Srinivas Institute of Medical Sciences and Research Centre

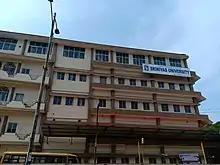
Srinivas University in Mangaluru

Srinivas Institute of Medical Sciences and Research Centra is affiliated with Rajiv Gandhi University of Health Sciences in Bengaluru and is recognized by the Medical Council of India (MCI).